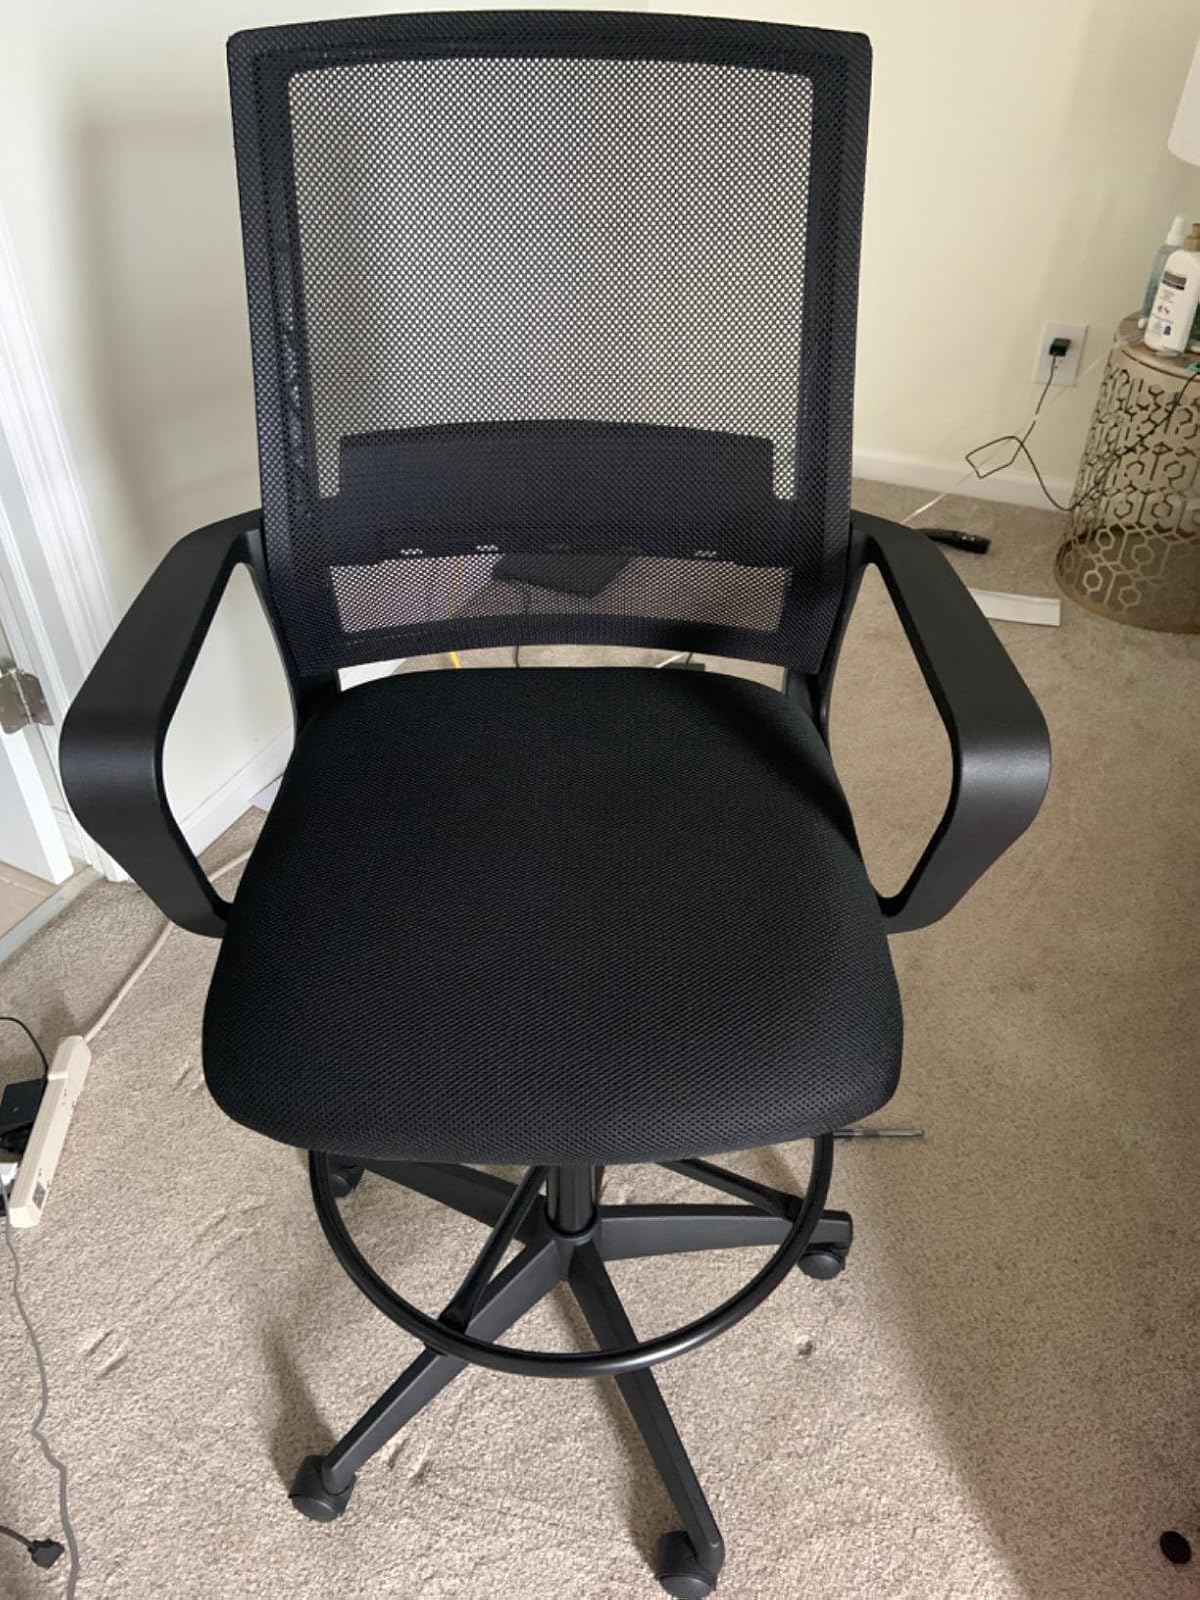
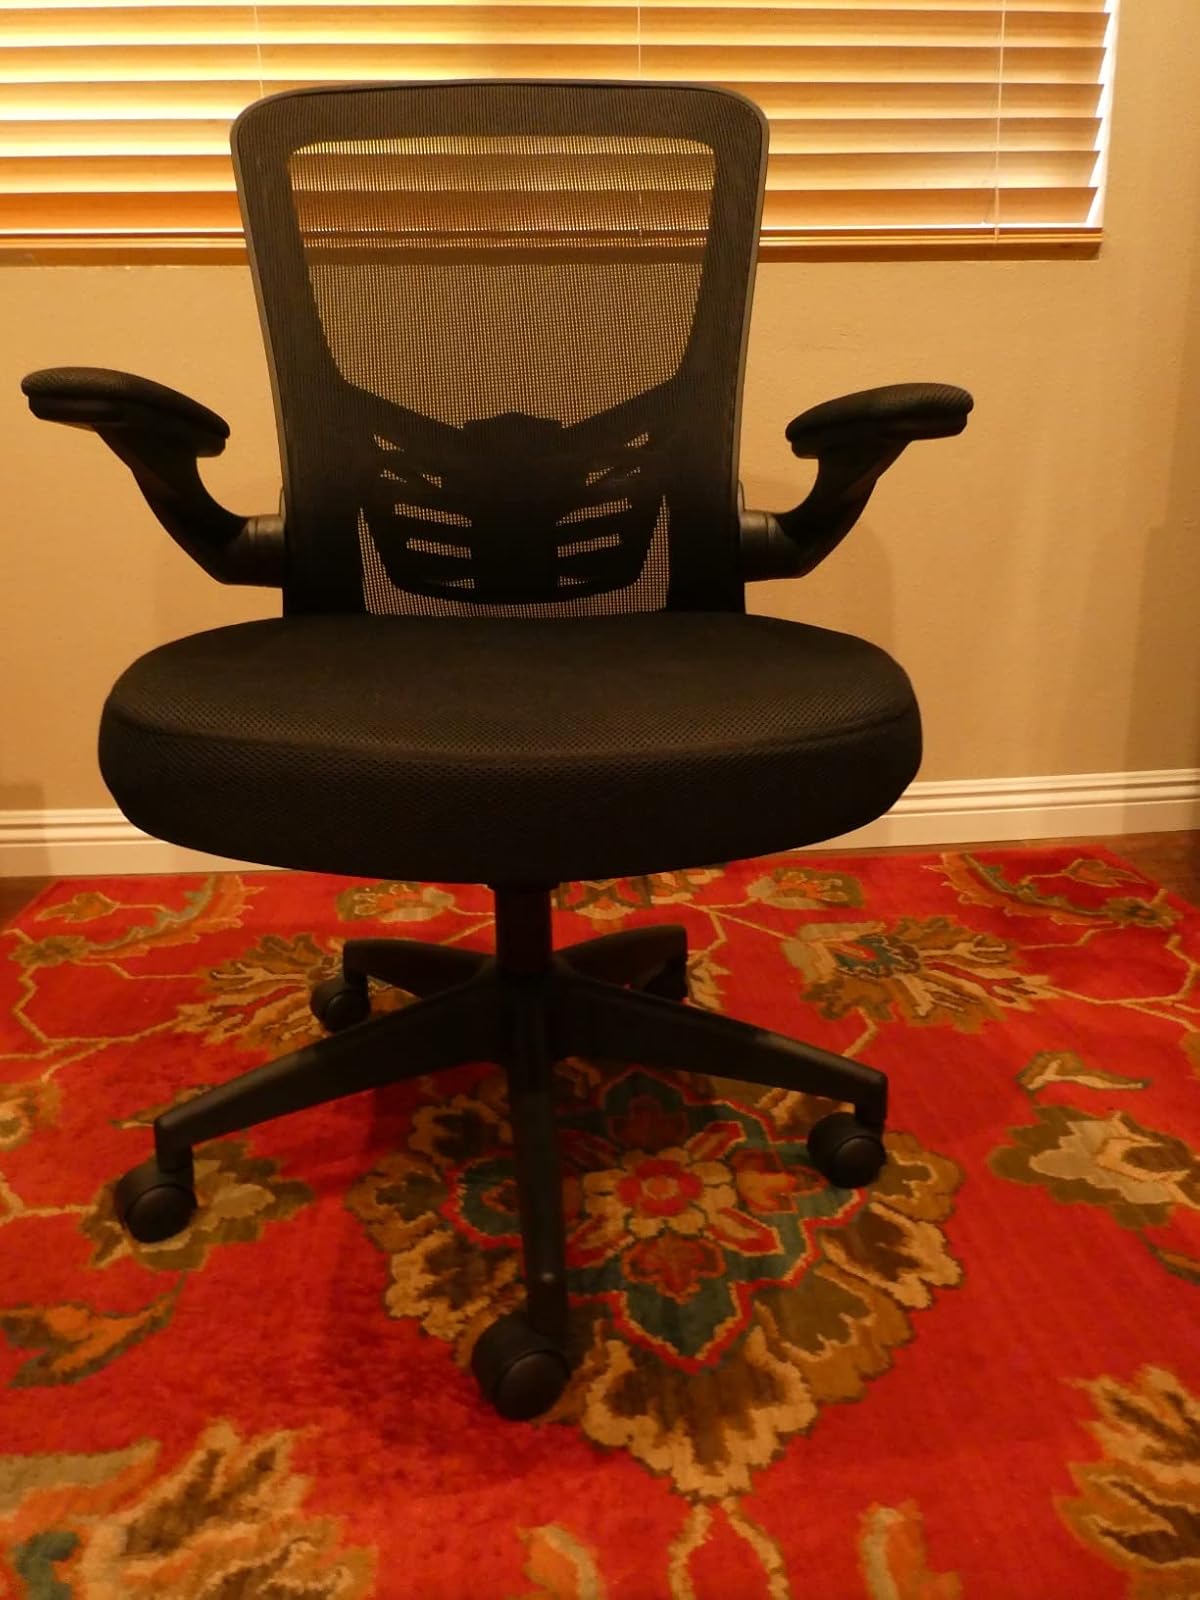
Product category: items_chair
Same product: no